Andrey Sheptytsky

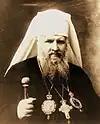
Sheptytsky in 1921

Andrey Sheptytsky, OSBM (29 July 1865 – 1 November 1944) was the Ukrainian Greek Catholic Metropolitan of Galicia and Archbishop of Lviv from 1901 until his death in 1944. His tenure in office spanned two world wars and six political regimes: Austrian, Ukrainian, Polish, Soviet, Nazi German, and again Soviet.